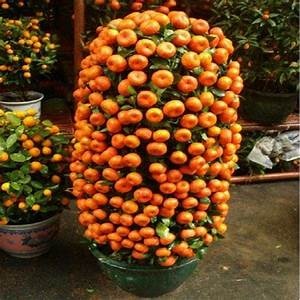
Label: mandarine